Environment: real
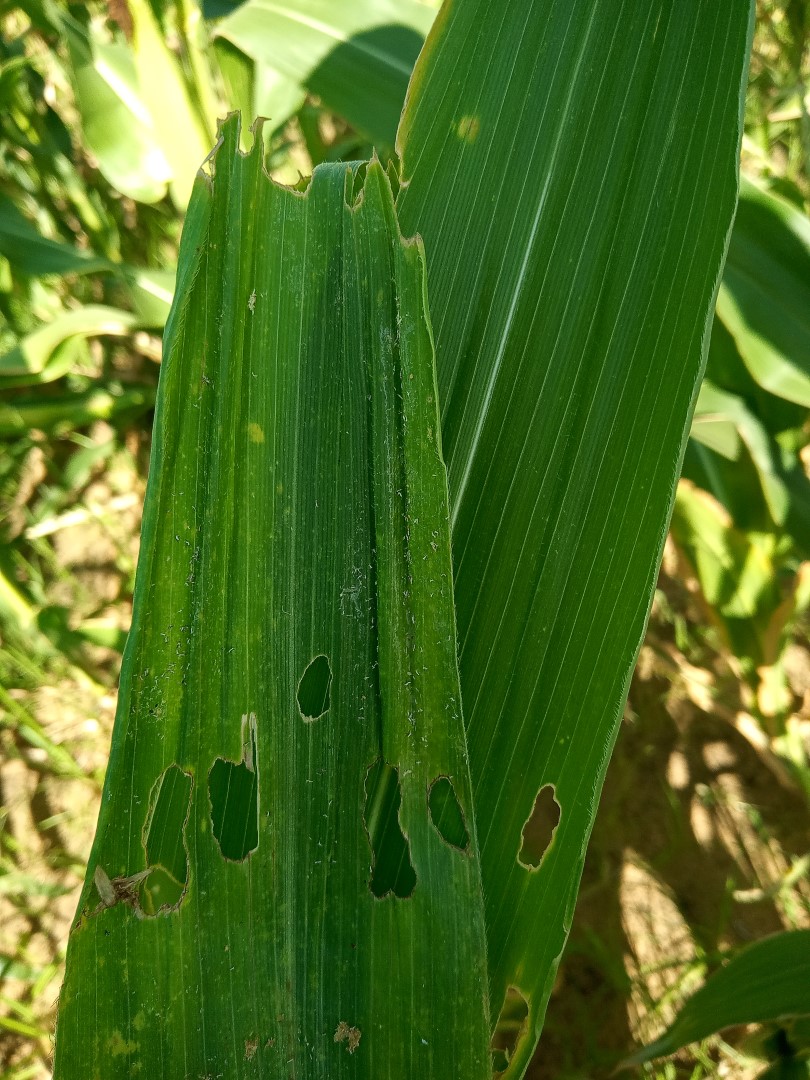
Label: fall_armyworm